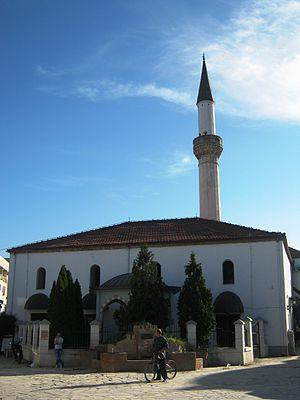
La mosquée Murat Pacha est une mosquée ottomane située dans la ville de Skopje, en Macédoine du Nord. Elle se trouve en plein centre du vieux bazar. Elle ne doit pas être confondue avec la mosquée du Sultan Murat, qui se trouve à l'entrée du bazar.